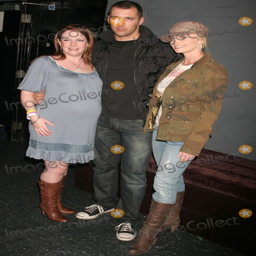
actor with artist and actor